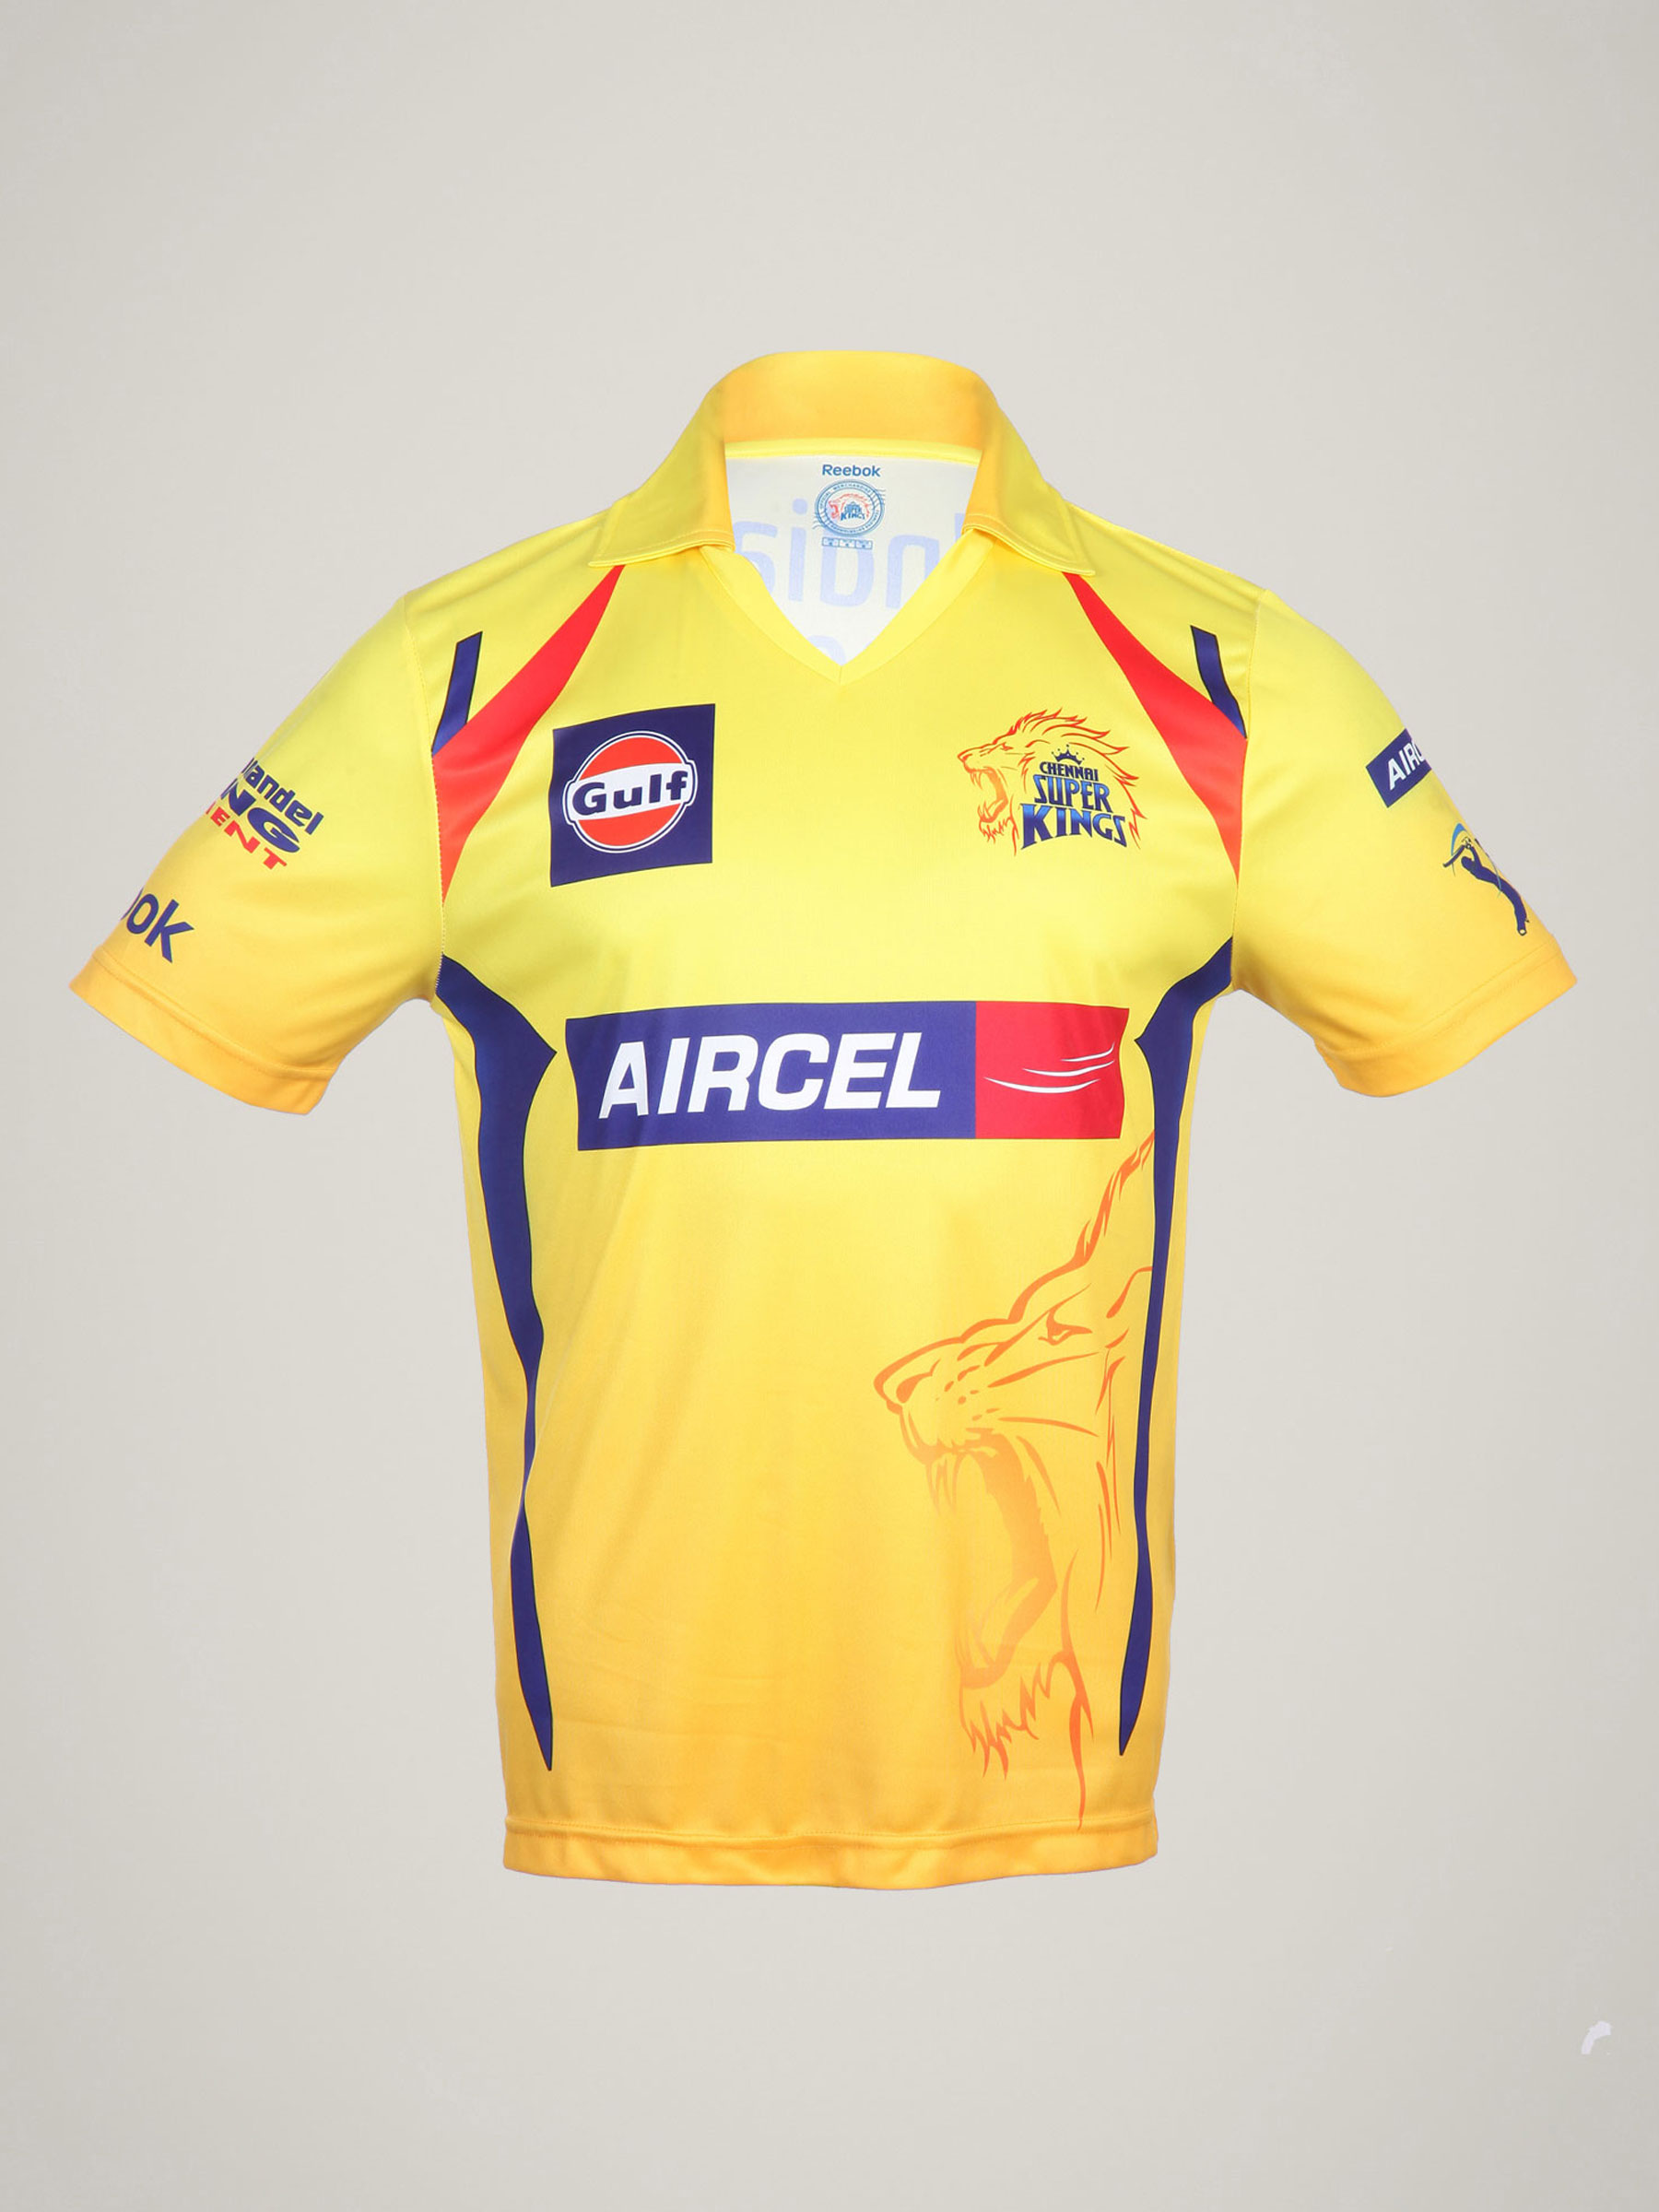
Reebok Men Chennai Super Kings Premium Jersey
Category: Apparel / Topwear / Tshirts
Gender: Men
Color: Yellow
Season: Fall 2010
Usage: Sports